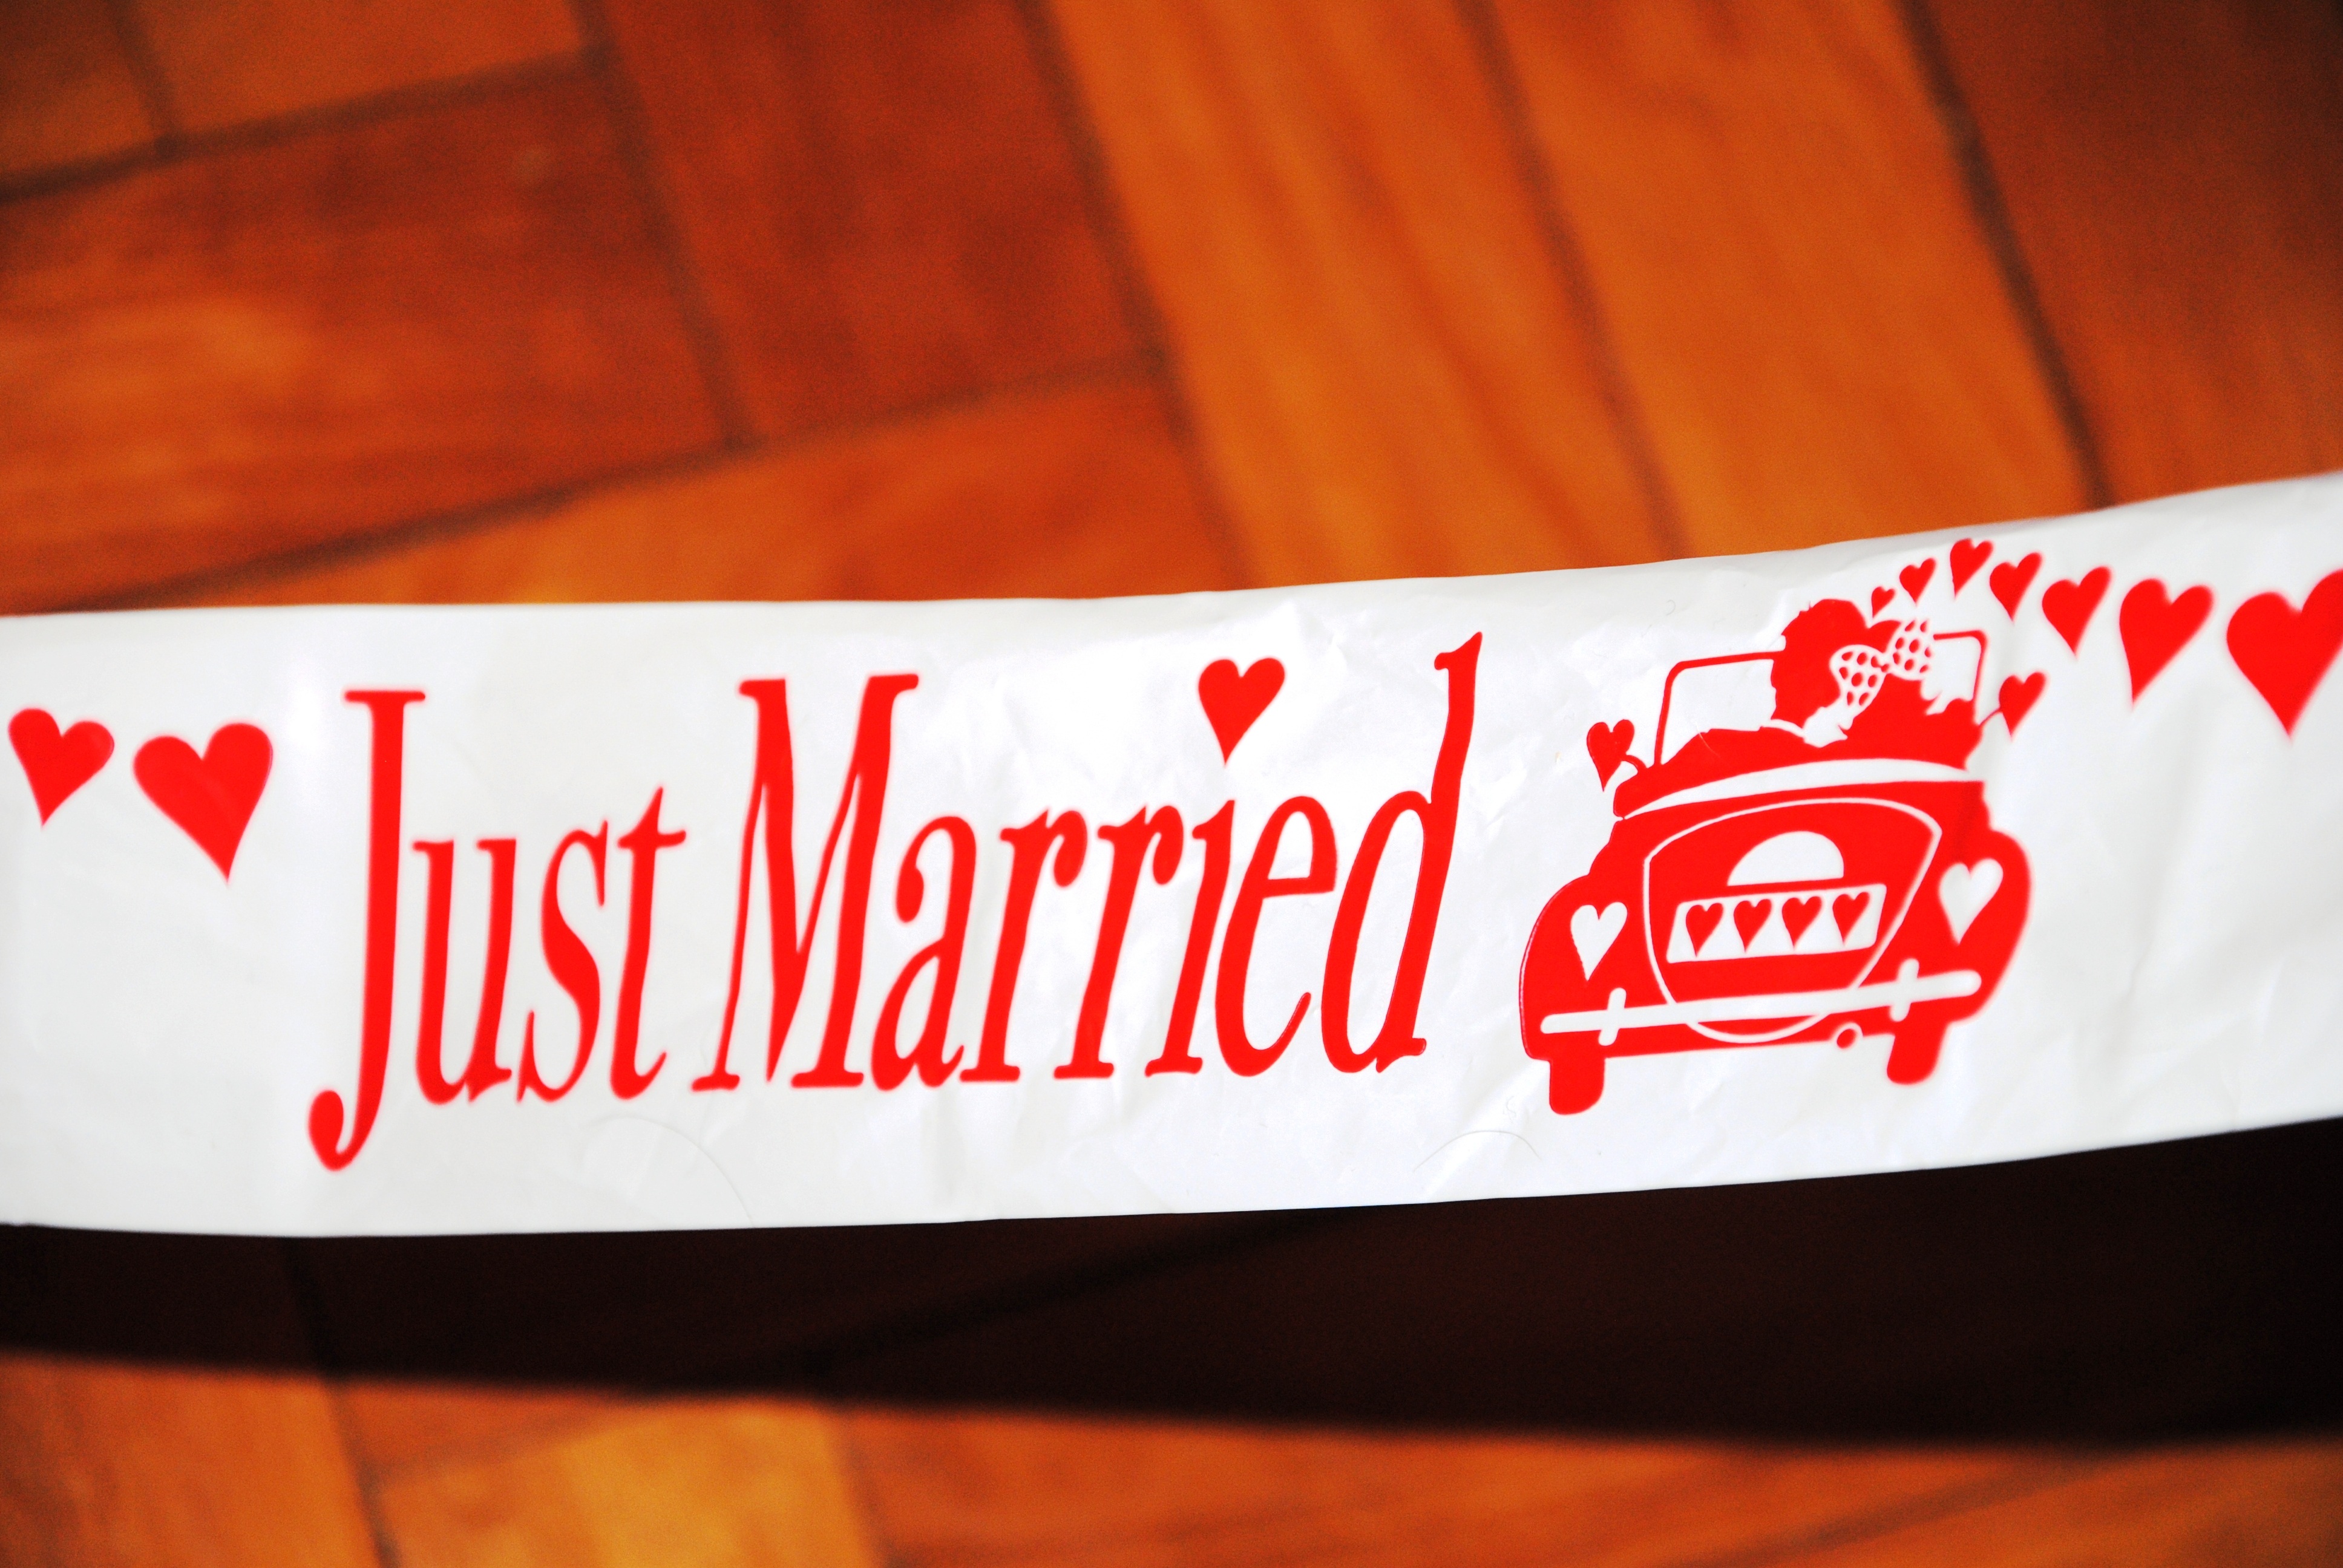
advertising, celebration, band, love, heart, red, banner, wedding, marriage, just married, ornament, bride and groom, label, brand, font, shield, marry, wedding car, wedding fair